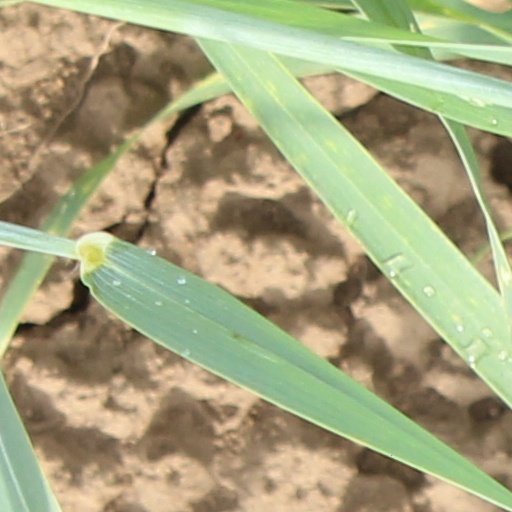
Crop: wheat